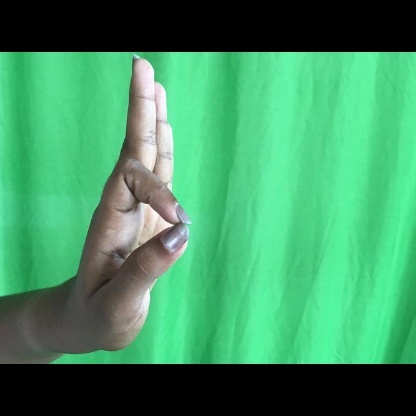
Mudra: Aralam